Isao Tomita

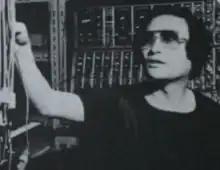
Isao Tomita in 1977

, often known simply as Tomita, was a Japanese composer, regarded as one of the pioneers of electronic music and space music, and as one of the most famous producers of analog synthesizer arrangements. In addition to creating note-by-note realizations, Tomita made extensive use of the sound-design capabilities of his instrument, using synthesizers to create new sounds to accompany and enhance his electronic realizations of acoustic instruments. He also made effective use of analog music sequencers and the Mellotron, and featured futuristic science-fiction themes, while laying the foundations for synth-pop music and trance-like rhythms. Many of his albums are electronic versions and adaptations of familiar classical music pieces. He received four Grammy Award nominations for his 1974 album based on music by Claude Debussy, "Snowflakes Are Dancing".